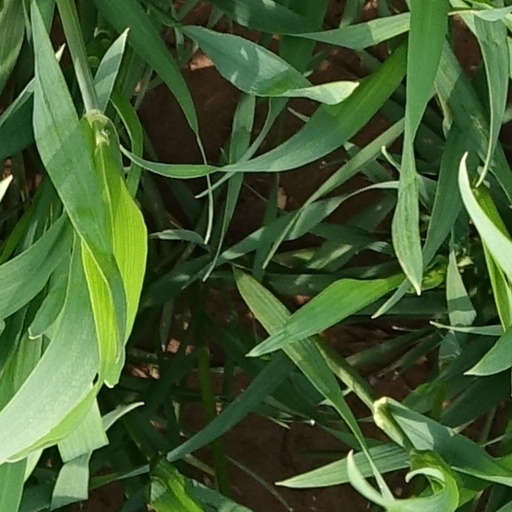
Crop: wheat